Ulysses (2011 film)

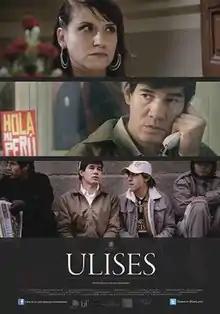
Film poster

Ulysses is a 2011 drama film directed by Oscar Godoy and written by Godoy and Laguna.